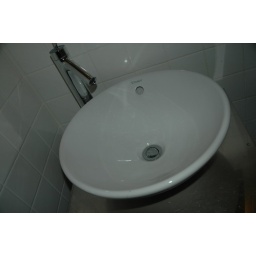
The neat sink in our bathroom